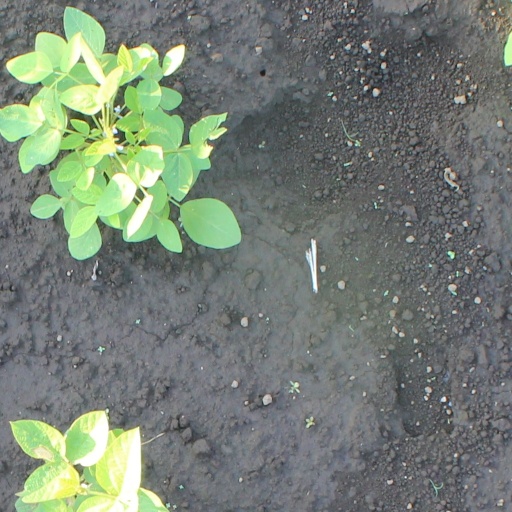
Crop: soybean